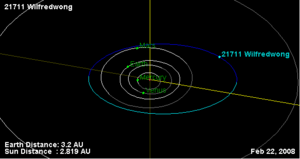
(21711) Wilfredwong est un astéroïde de la ceinture principale d'astéroïdes.